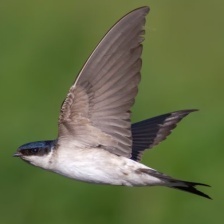
Species: COMMON HOUSE MARTIN
Scientific name: DELICHON URBICUM